Calibri

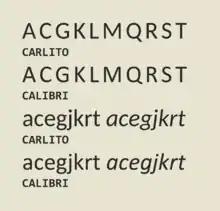
A comparison between Calibri and Carlito in some of the more different glyphs

Calibri was the default typeface of Microsoft Office and much other Microsoft software, replacing the previously used Times New Roman. Joe Friend, a program manager on Word for Office 2007's release, explained that the decision to switch to Calibri was caused by a desire to make the default font one optimised towards onscreen display: "We believed that more and more documents would never be printed but would solely be consumed on a digital device", and to achieve a "modern look".